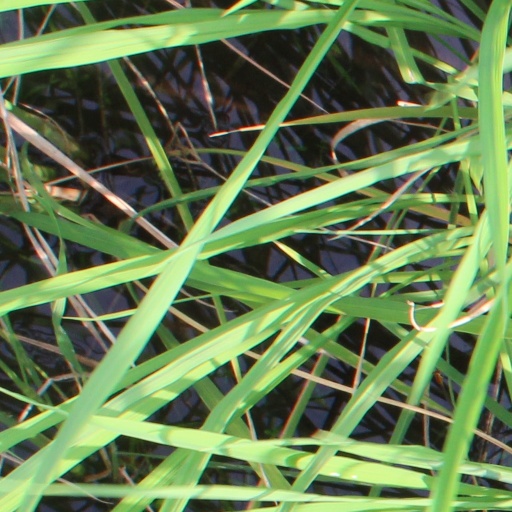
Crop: rice